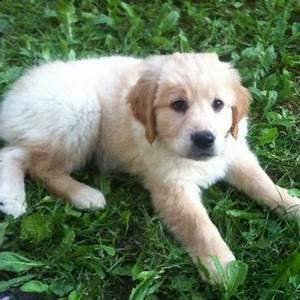
dog